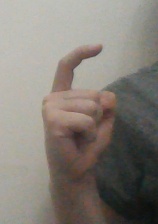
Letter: ra